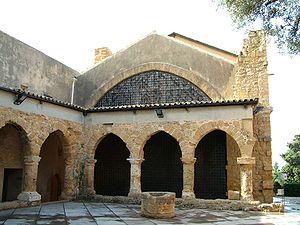
Le Musée archéologique régional Pietro Griffo d'Agrigente rassemble des collections de matériaux archéologiques d'État, civiques et diocésains. Il constitue un ensemble d'une importance particulière pour comprendre l'histoire de la ville d'Agrigente et de ses environs. L'architecture et l'aménagement du musée sont dus à l'architecte Franco Minissi.
Mala Pasqua! est un opéra en trois actes, composé par Stanislao Gastaldon, sur un livret de Giovanni Domenico Bartocci-Fontana. Le livret est basé sur la pièce de Giovanni Verga, Cavalleria rusticana que Verga avait adapté de son court récit du même nom. Mala Pasqua! a été créé le 9 avril 1890 au Teatro Costanzi de Rome, six semaines avant l'opéra de Pietro Mascagni, Cavalleria rusticana qui est également été basé sur la pièce de Verga. Le livret de Bartocci-Fontana ajoute quelques éléments qui n'étaient pas dans l'original de Verga et étend sur les autres. Le nom du personnage Santuzza a également été modifié en Carmela, mais l'intrigue de base et le cadre restent le même. Son titre fait référence à la malédiction que Carmela lance contre Turiddu, l'amant qui l'a éconduite: « Mala Pasqua a te ». Après sa création à Rome, Mala Pasqua! a été peu représenté à Pérouse et à Lisbonne, mais l'œuvre a été complètement éclipsée par le succès phénoménal de l'opéra de Mascagni. Après la représentation en 1891 à Lisbonne, elle n'a pas été rejouée jusqu'en 2010 quand elle a été donnée dans une représentation semi-scénique à Agrigente, Sicile.